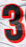
Number: 3